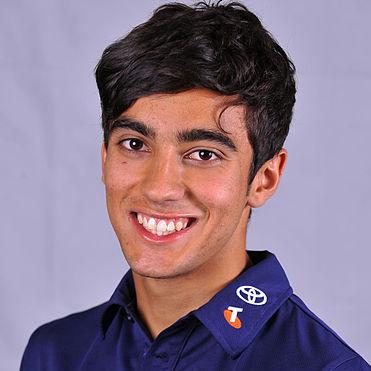
Age: 19